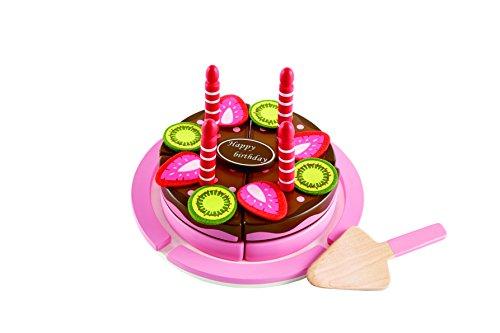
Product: Hape Double Flavored Birthday Cake Kid's Wooden Play Kitchen Toys and Accessories
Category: Toys & Games | Dress Up & Pretend Play | Pretend Play | Kitchen Toys | Kitchen Playsets
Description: When it's time for a birthday part, simply blow out the candles and enjoy this delicious 23-piece strawberry and chocolate cake made of wood and felt pieces.
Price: $21.66
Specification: ProductDimensions:7.6x7.6x4.5inches|ItemWeight:1.76pounds|ShippingWeight:1.98pounds(Viewshippingratesandpolicies)|DomesticShipping:ItemcanbeshippedwithinU.S.|InternationalShipping:ThisitemcanbeshippedtoselectcountriesoutsideoftheU.S.LearnMore|ASIN:B011IIK1F6|Itemmodelnumber:E3140|Manufacturerrecommendedage:36months-6years